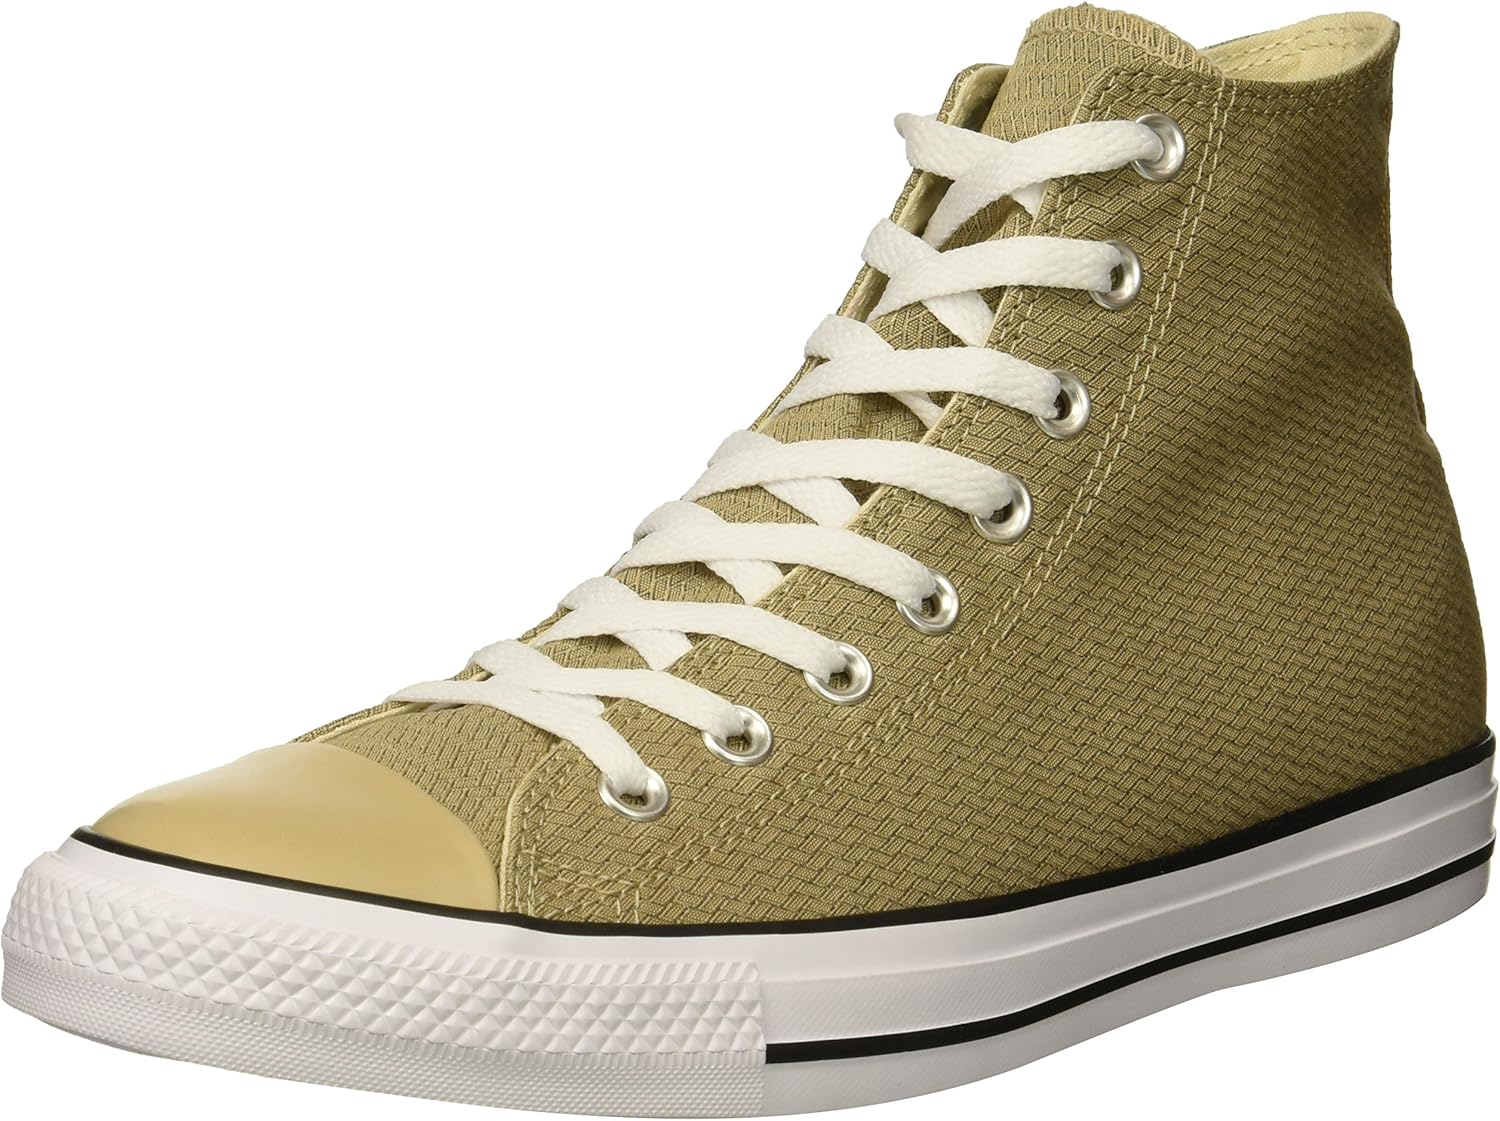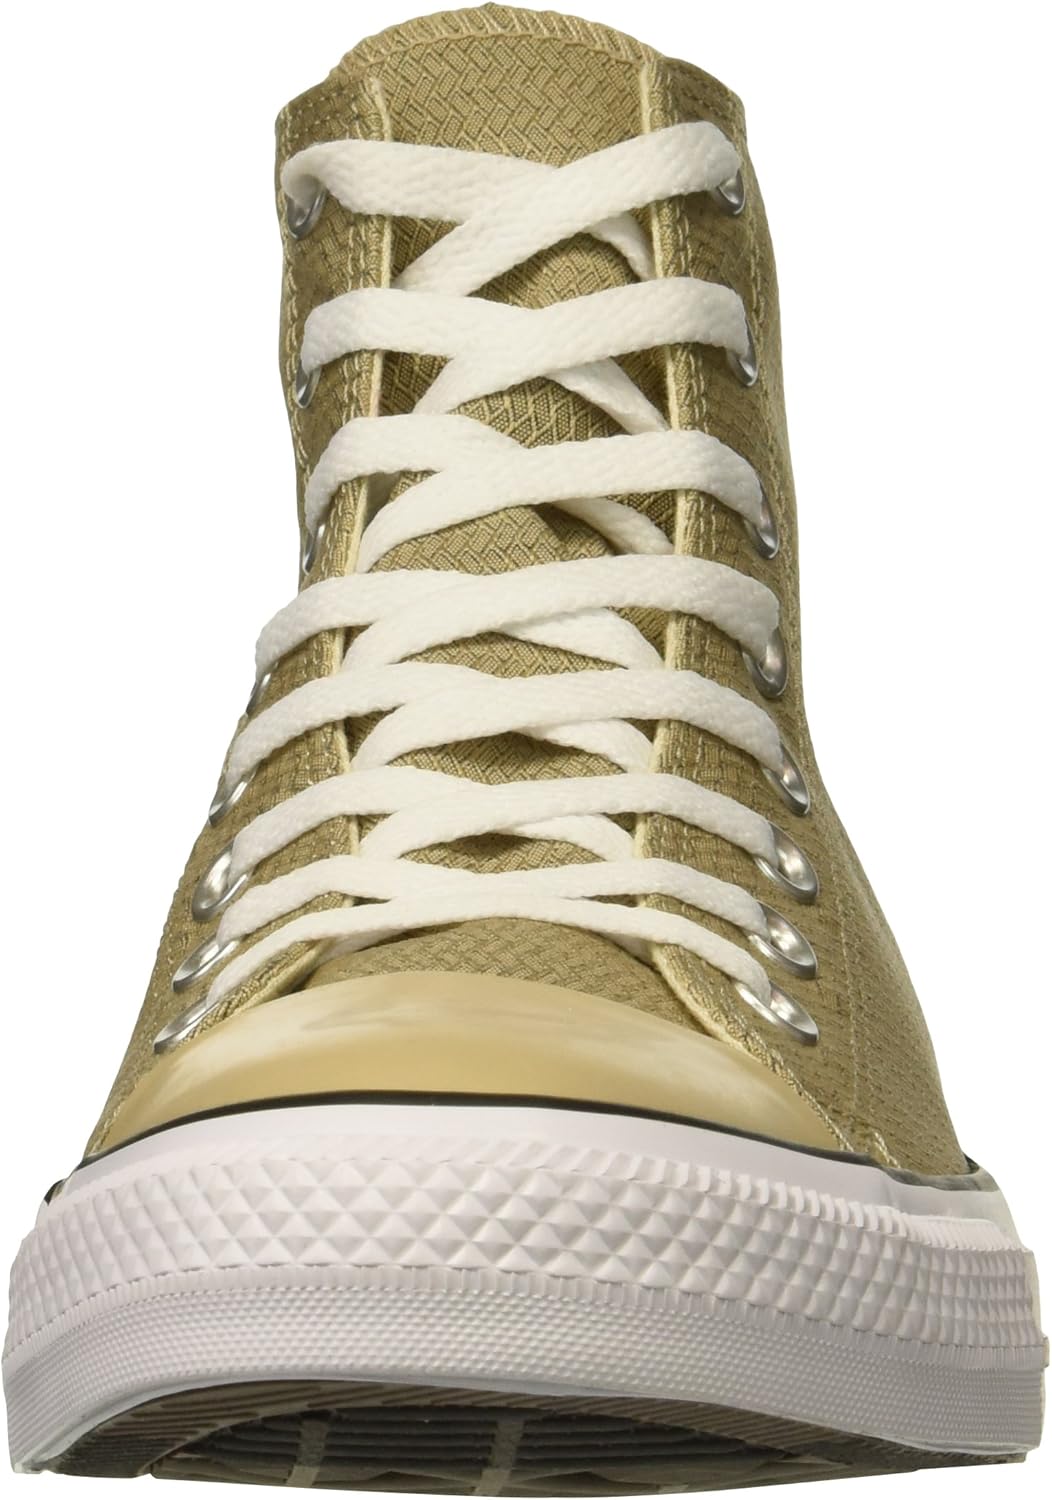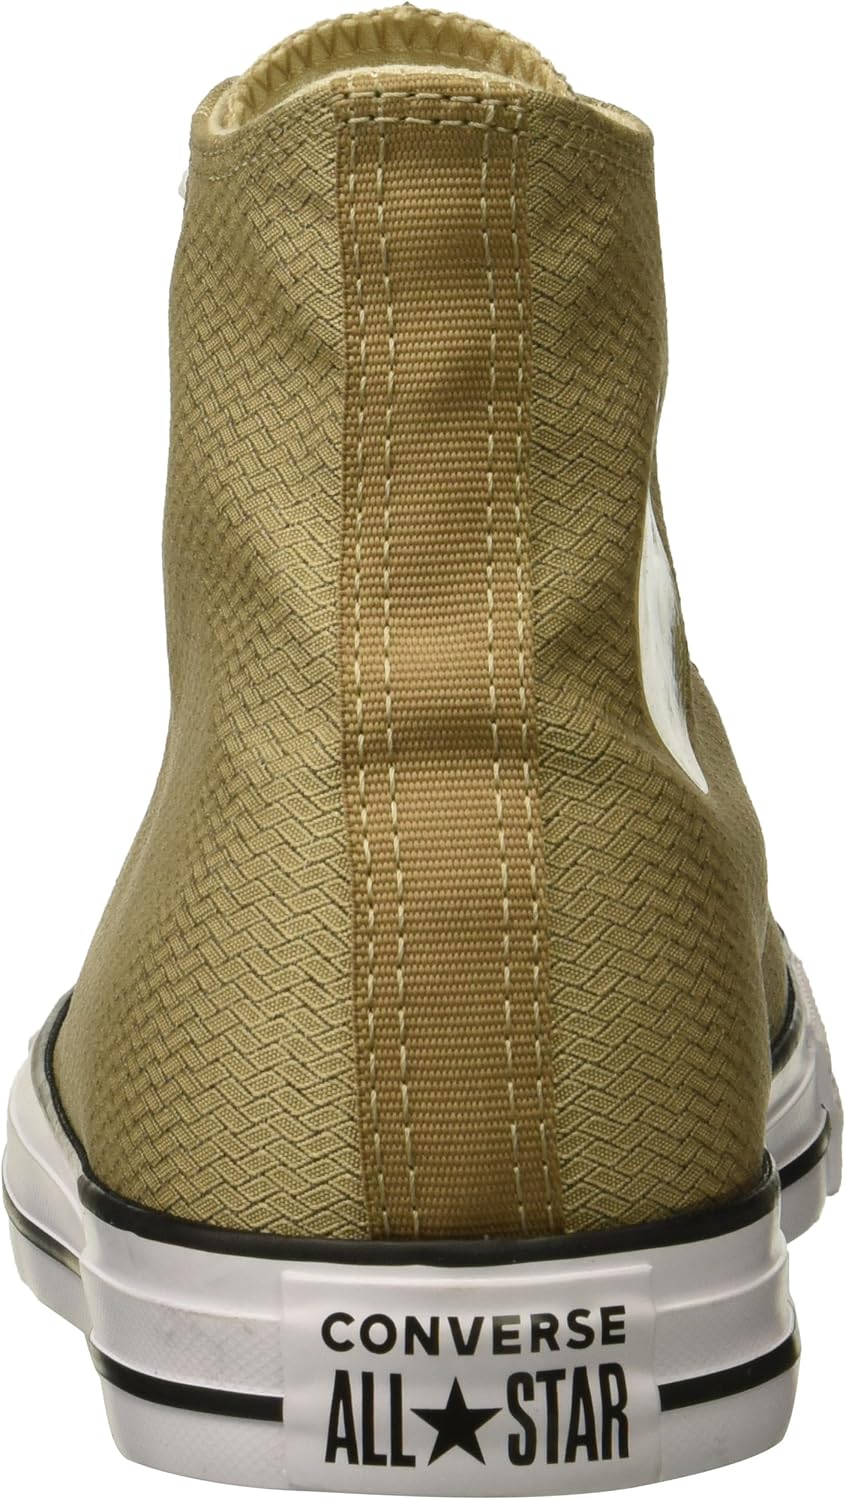
Converse Men's Chuck Taylor All Star Basketweave High Top Sneaker
Category: AMAZON FASHION
The iconic, timeless chuck taylor all star sneaker has been elevated in a basketweave pattern. The vulcanized rubber sole delivers durable traction. An ortholite insole cushions each and every step. AND don't forget the unmistakable ankle patch. Ortholite is a trademark of O2 partners, llc.
Features: 100% Textile | Imported | Rubber sole | Shaft measures approximately 5.25" from arch | Lace-up, high-top sneaker | OrthoLite insole for cushioning | Medial eyelets for airflow | Basketweave pattern upper